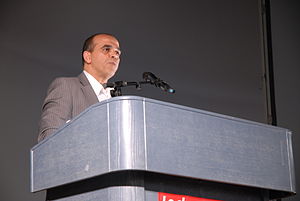
ACTA
Kader Arif, der har kritiseret ACTA i stærke vendinger. Billedet er taget under et møde i 2007.
Handelsaftale om bekæmpelse af forfalskning er en foreslået multilateral aftale med henblik på opretholdelse af internationale standarder for håndhævelse af intellektuelle ejendomsrettigheder.